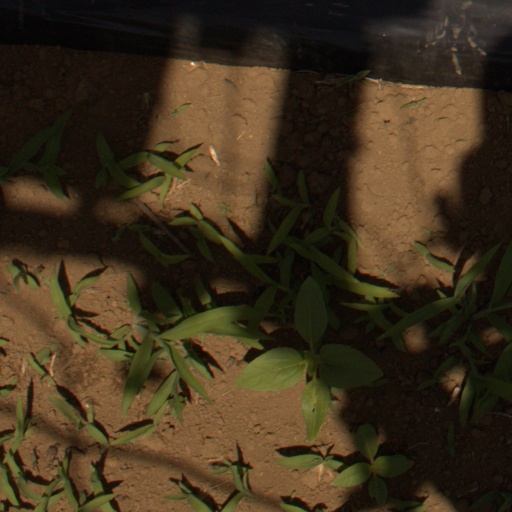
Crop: Jerusalem artichoke